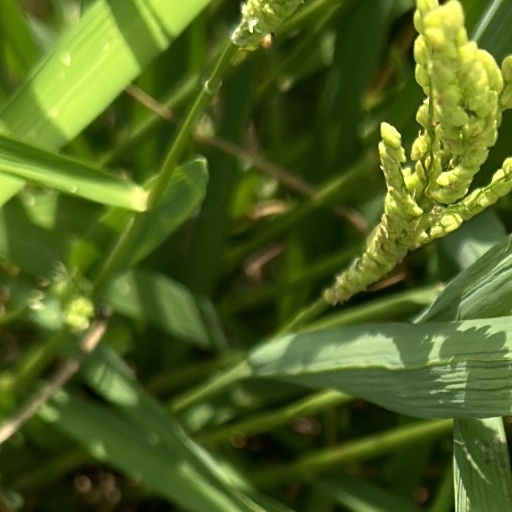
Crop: rice